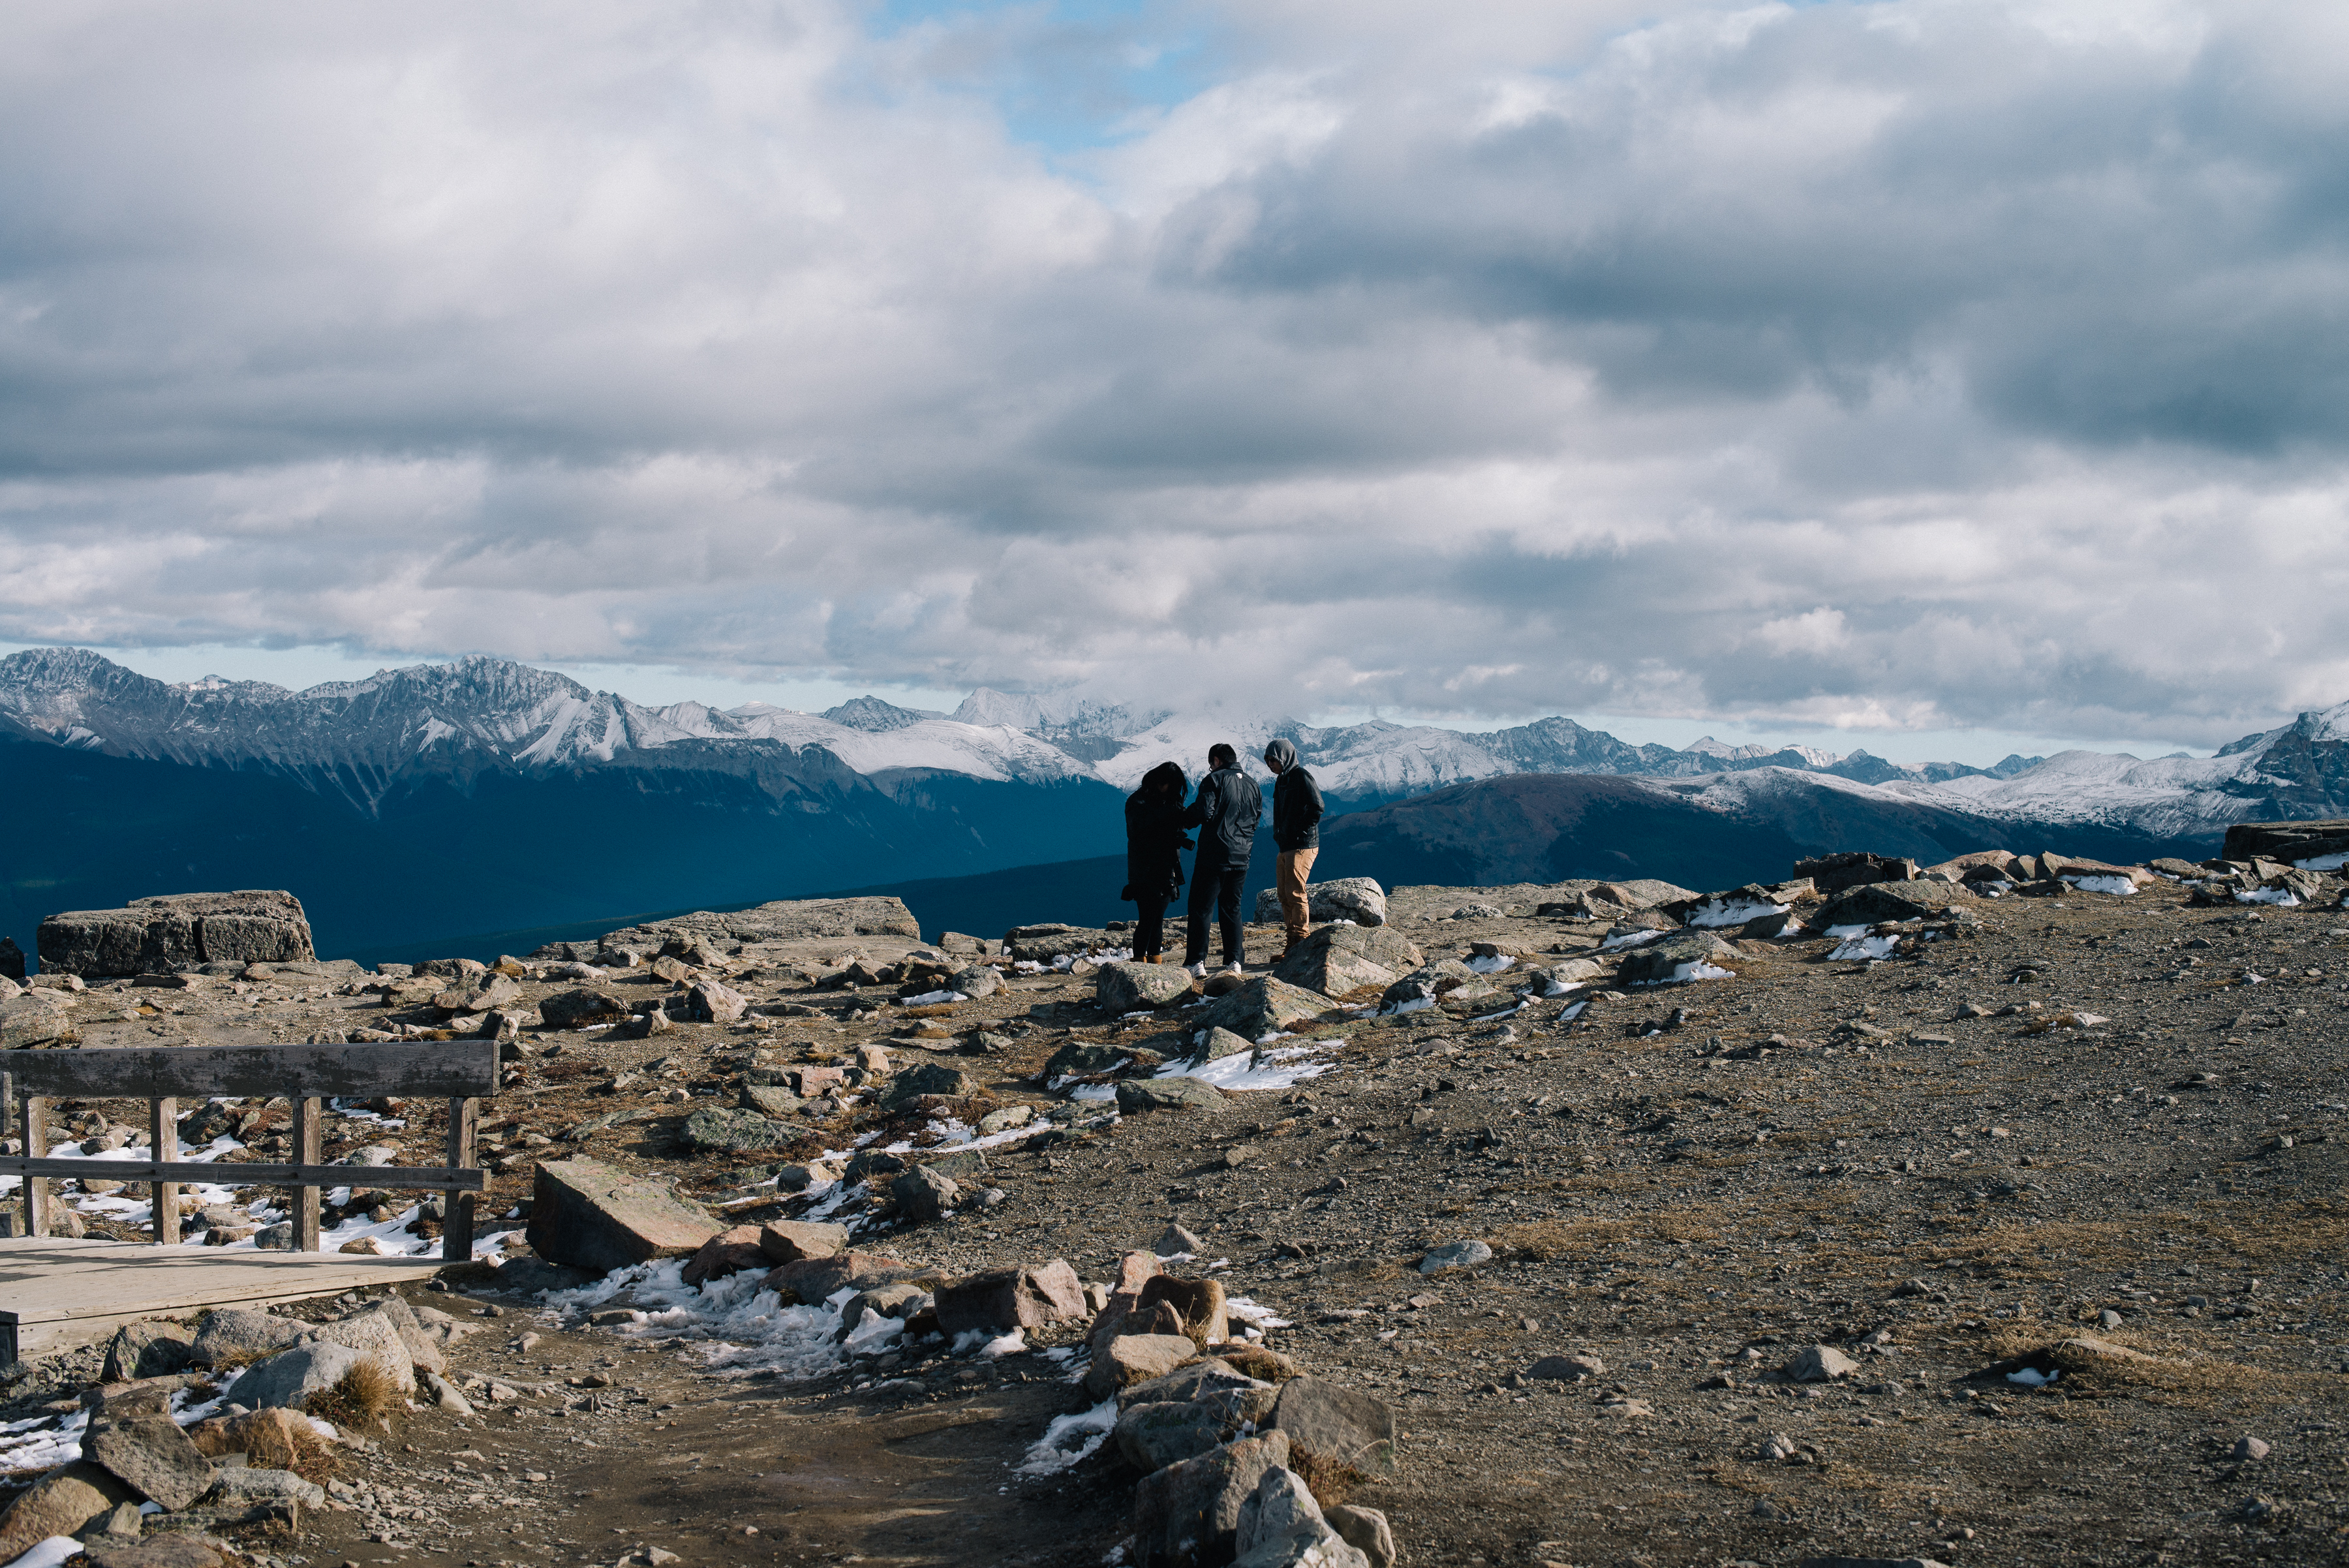
landscape, sea, outdoor, rock, wilderness, walking, mountain, snow, winter, cloud, adventure, peak, mountain range, summit, clouds, publicdomain, geology, trekking, trekkers, landform, geographical feature, mountainous landforms